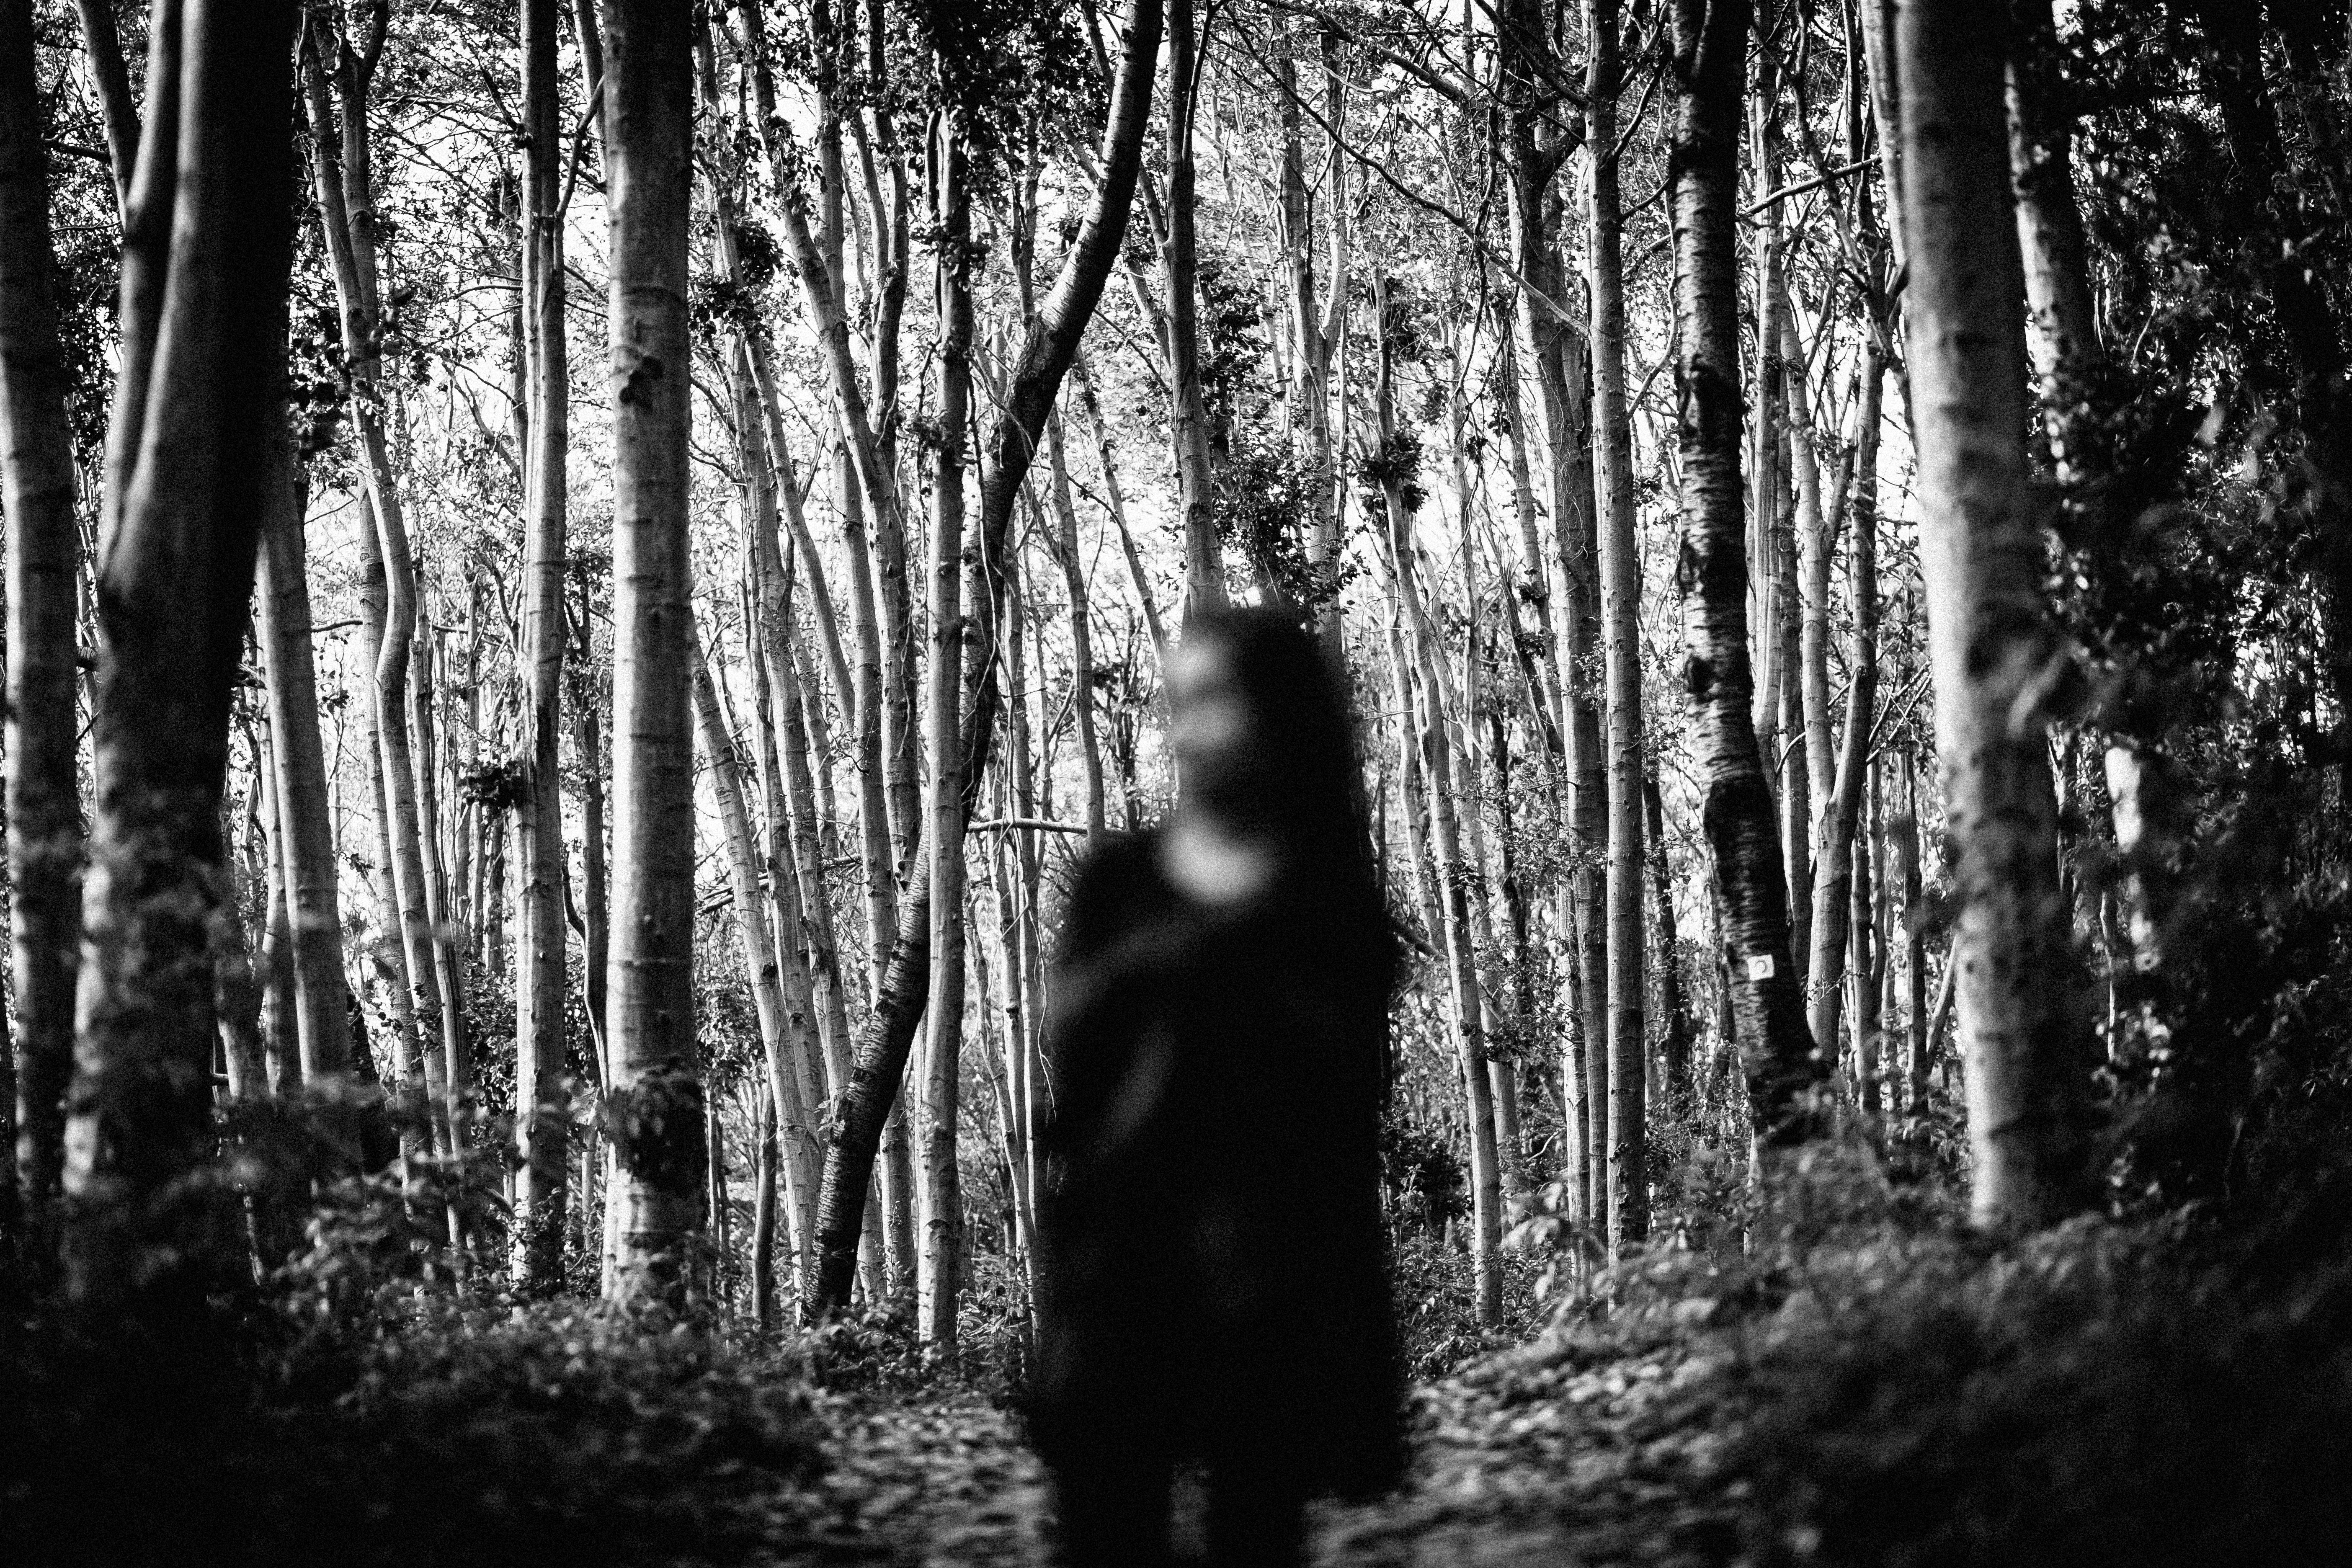
tree, nature, forest, branch, light, black and white, plant, photography, sunlight, autumn, darkness, monochrome, season, blackandwhite, woodland, habitat, canon5dmarkii, 135mmf2, anxiety, feketefeh r, insecure, obscurity, s t ts g, boubt, bizonytalans g, doubtfulness, monochrome photography, natural environment, atmospheric phenomenon, woody plant